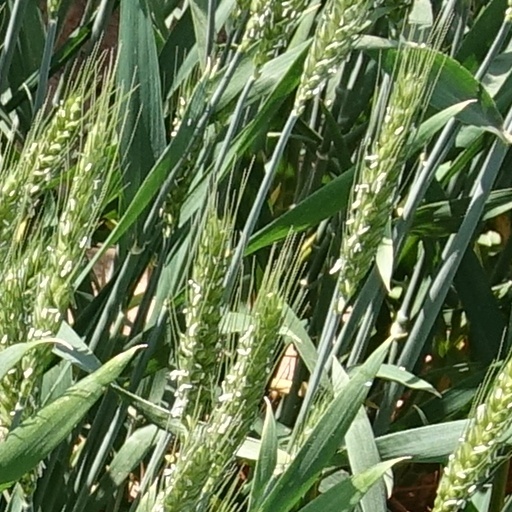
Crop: wheat